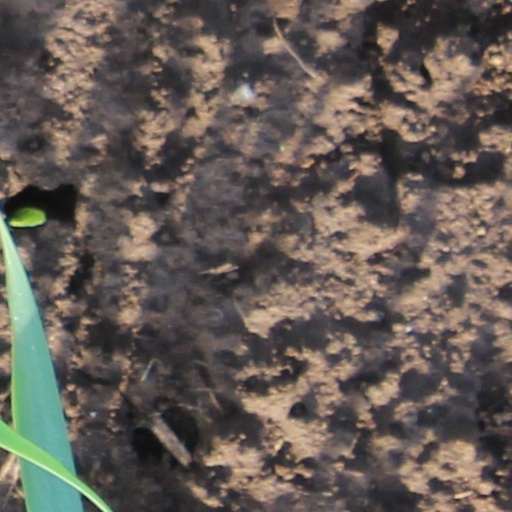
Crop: wheat